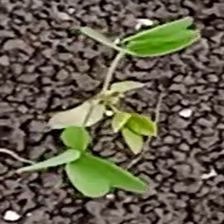
Weed species: Asian_Pigeonwings_(Clitoria Ternatea)